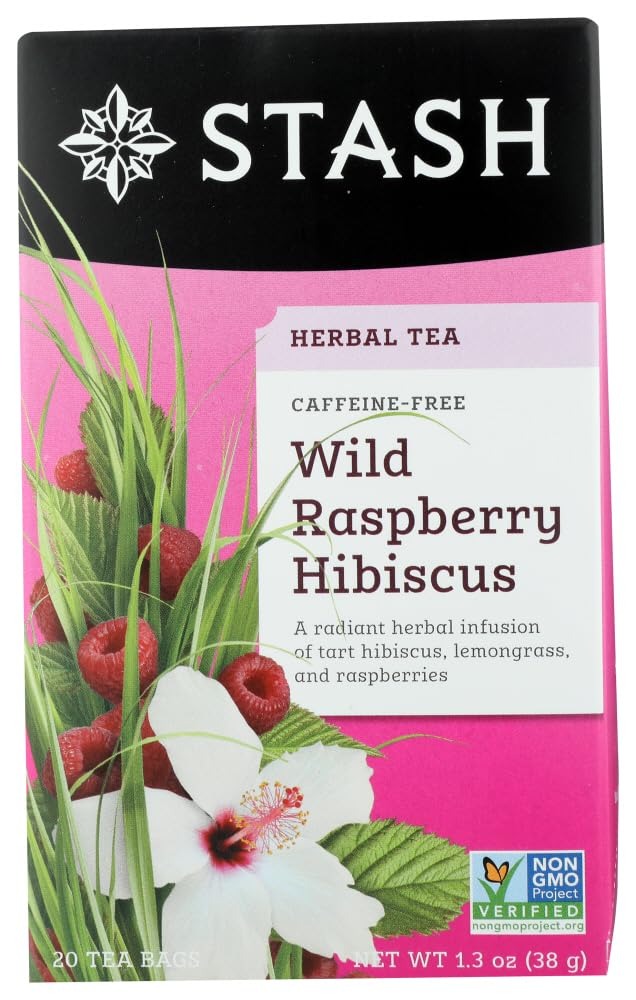
Item Name: Stash Tea Tea Wild Rspbry Hbscs
Value: 1.0
Unit: Count

Price: 6.5